Anna-Maria Zimmermann

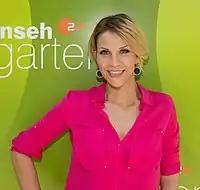
Zimmermann in 2018

Anna-Maria Zimmermann (born 14 December 1988 in Gütersloh, North Rhine-Westphalia) is a German singer and a "Deutschland sucht den Superstar" participant in 2006. Zimmermann was injured in a helicopter accident when a Robinson R44 type helicopter crashed into the ground on 24 October 2010.